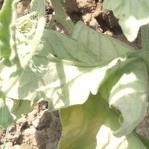
Crop: Tomato
Condition: mite-d